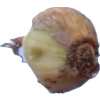
Label: onion